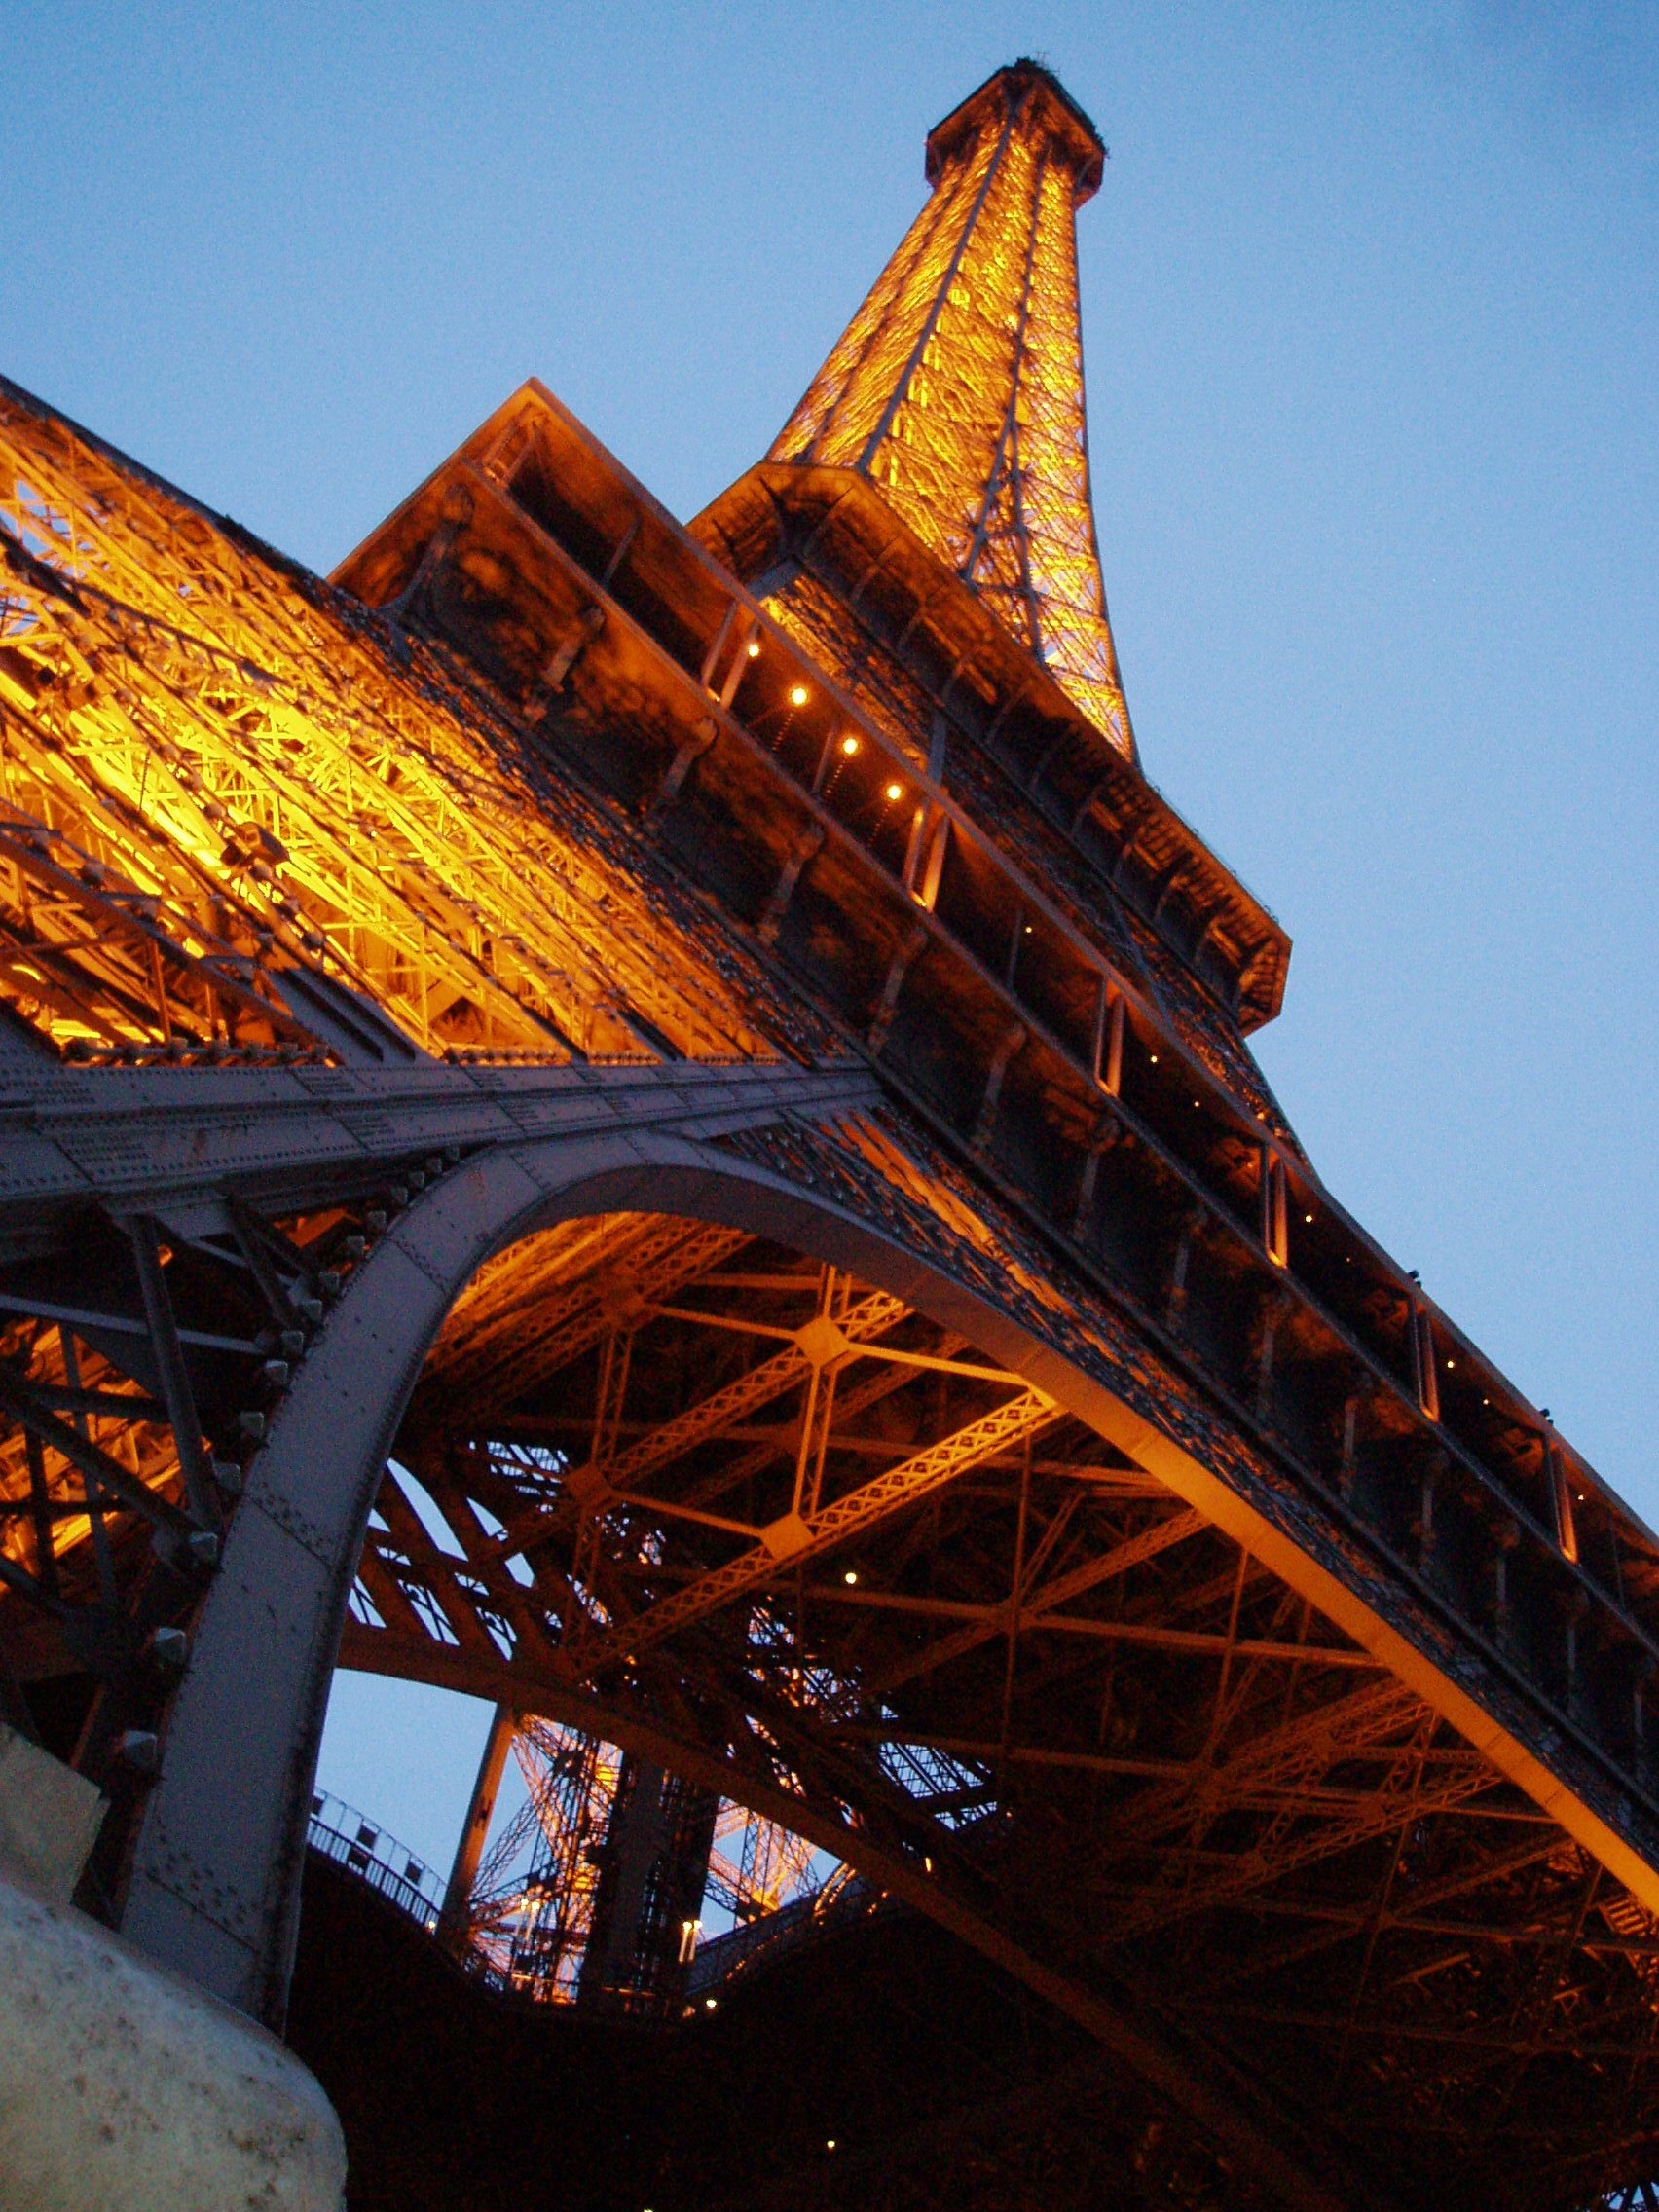
night, eiffel tower, paris, europe, amusement park, tower, park, landmark, places of interest, lights, amusement ride